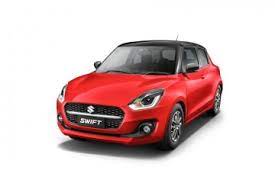
Vehicle type: Cars